Boston Marathon

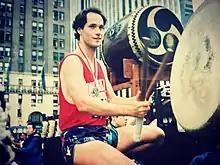
Ondekoza member Marco Lienhard playing "taiko" after finishing the marathon

At Wellesley College, a historically women's college, it is traditional for the students to cheer on the runners in what is referred to as the Scream Tunnel. For about a quarter of a mile (400m), the students line the course, scream, and offer kisses.